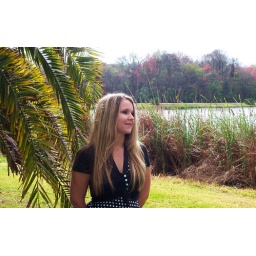
Girl standing near lake